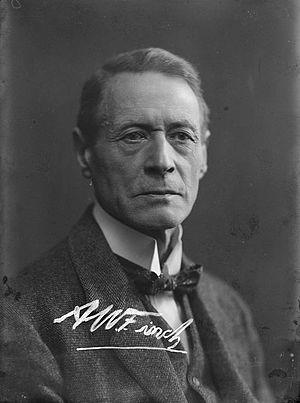
Alfred William Finch, plus connu sous le nom de Willy Finch, né le 28 novembre 1854 à Bruxelles et décédé le 28 avril 1930 à Helsinki, est un artiste peintre, graveur et céramiste belge.